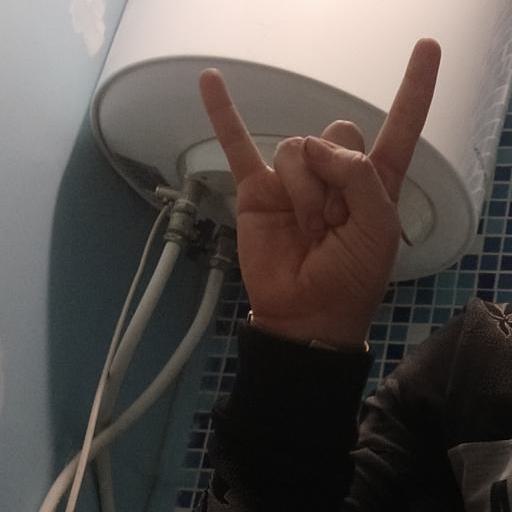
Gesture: rock